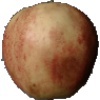
Label: Apple Red 3